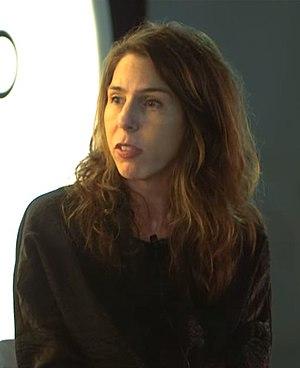
Le prix Médicis étranger est décerné chaque année depuis 1970 par le jury du prix Médicis à un roman étranger paru en traduction française dans l'année.
Rachel Kushner, née en 1968 à Eugene dans l’Oregon, est une écrivaine américaine.